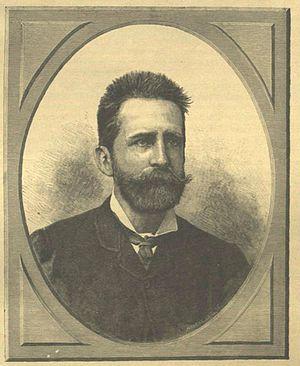
Le Ministre des Affaires étrangères de Hongrie est un membre du gouvernement hongrois et dirige le ministère des Affaires étrangères. L'actuel ministre des Affaires étrangères est Péter Szijjártó.